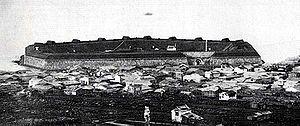
Benten Daiba était une forteresse de la République indépendante d'Ezo. Elle était située à l'entrée de la baie de Hakodate, sur l'île de Hokkaidō au Japon.